Juan Pablo Montoya

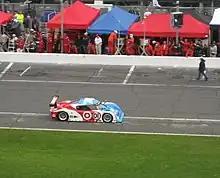
Montoya won the 24 Hours of Daytona for the second time in 2008

Montoya made his professional endurance debut in the 2007 24 Hours of Daytona (part of the Rolex Sports Car Series), winning after 668 laps in the No. 1 Chip Ganassi Racing with Felix Sabates (CGRFS) Riley MkXI-Lexus Daytona Prototype (DP) car he shared with Salvador Durán and Pruett. The following year, he won the 2008 24 Hours of Daytona for the second successive year, this time with Franchitti, Pruett and Memo Rojas after 695 laps. Montoya returned to CGRFS for the 2009 24 Hours of Daytona, partnering with Pruett and Rojas in a Riley MkXX-Lexus DP car and finishing second overall after losing the win to Brumos Racing by a record-close 0.167 seconds. He partook in the 24 Hours of Daytona in the No. 2 Riley MkXX-BMW with Dixon, Franchitti and McMurray from 2010 to 2012. They were 37th in 2010 after mechanical failure, but came second and fourth in 2011 and 2012, respectively.